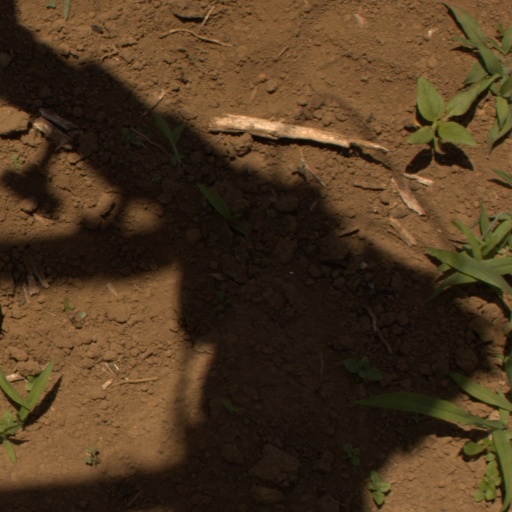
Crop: Jerusalem artichoke